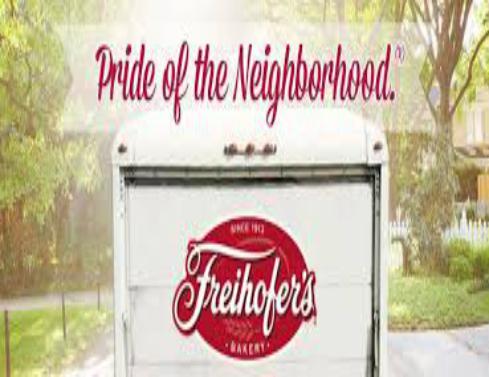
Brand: Freihofers
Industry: Food